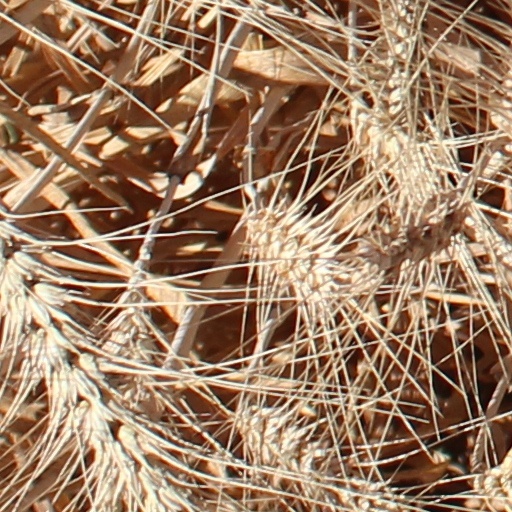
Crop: wheat